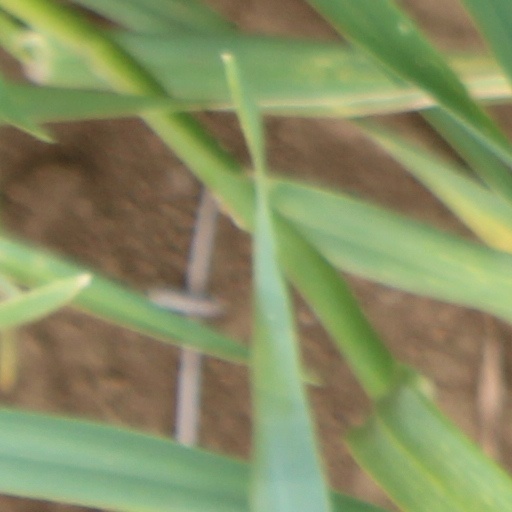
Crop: wheat